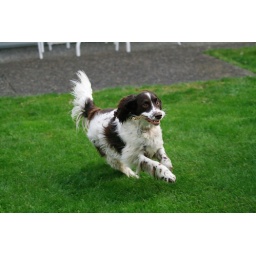
My crazy dog whiskey running around the back yard